James Francis Collins

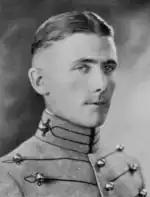
At West Point in 1927

James Francis Collins was born in The Bronx on 2 September 1905, and raised in the Van Nest neighborhood. A graduate of the United States Military Academy at West Point, he gained his commission in 1927 into the Field Artillery. He later attended the National War College. He also worked in the Hawaiian Division before the outbreak of World War II, during which he served exclusively in the Pacific Theater.